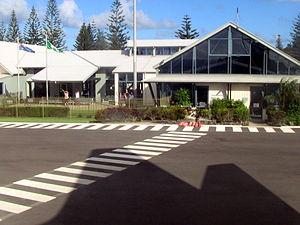
L'aéroport international de l'île Norfolk est un aéroport qui dessert le territoire autogouverné australien de l'archipel. Celui-ci est situé sur l'île principale de Norfolk.